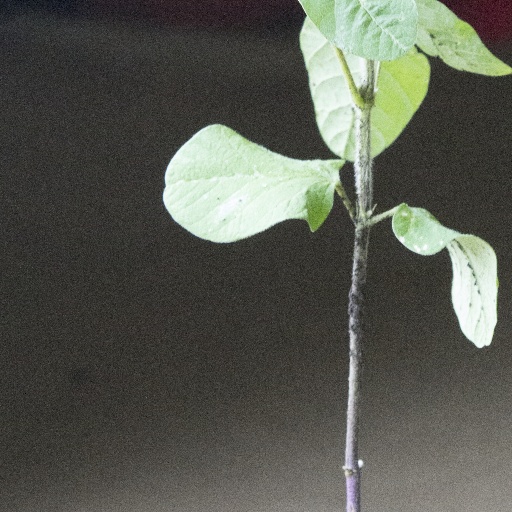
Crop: soybean